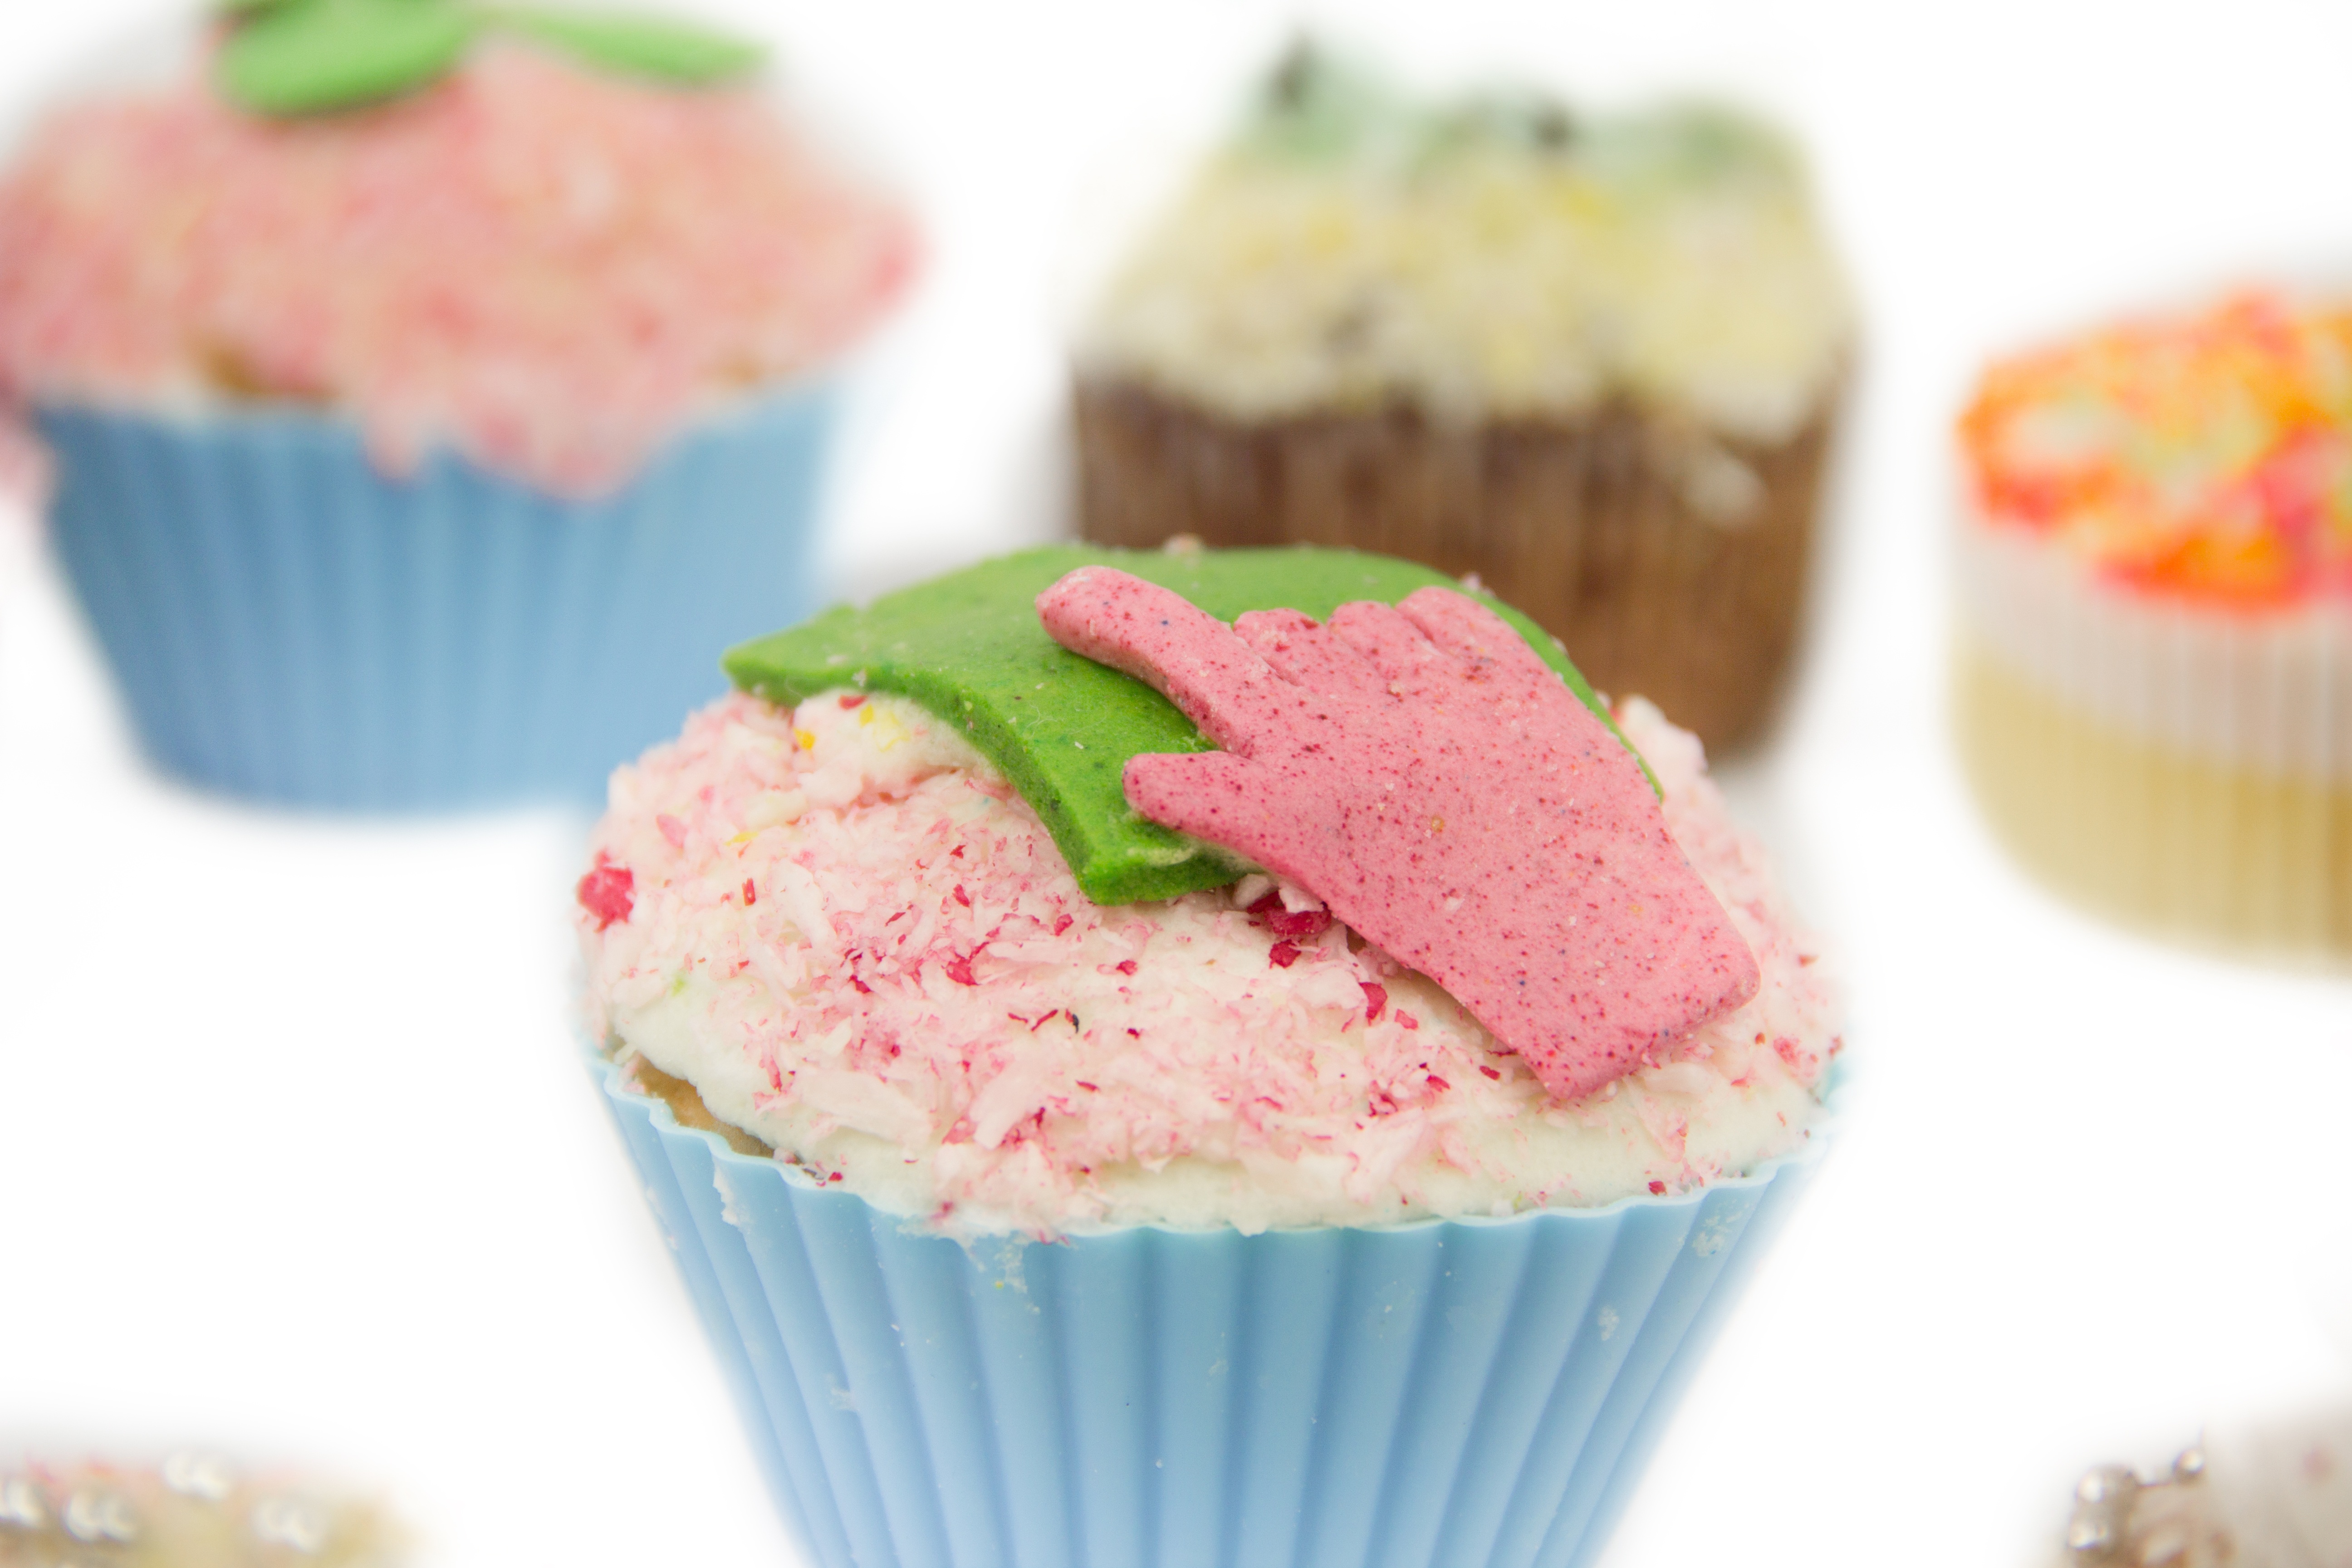
plant, raspberry, fruit, sweet, food, produce, cupcake, dessert, cream, delicious, cake, bakery, strawberry, design, sweets, icing, strawberries, cupcakes, buttercream